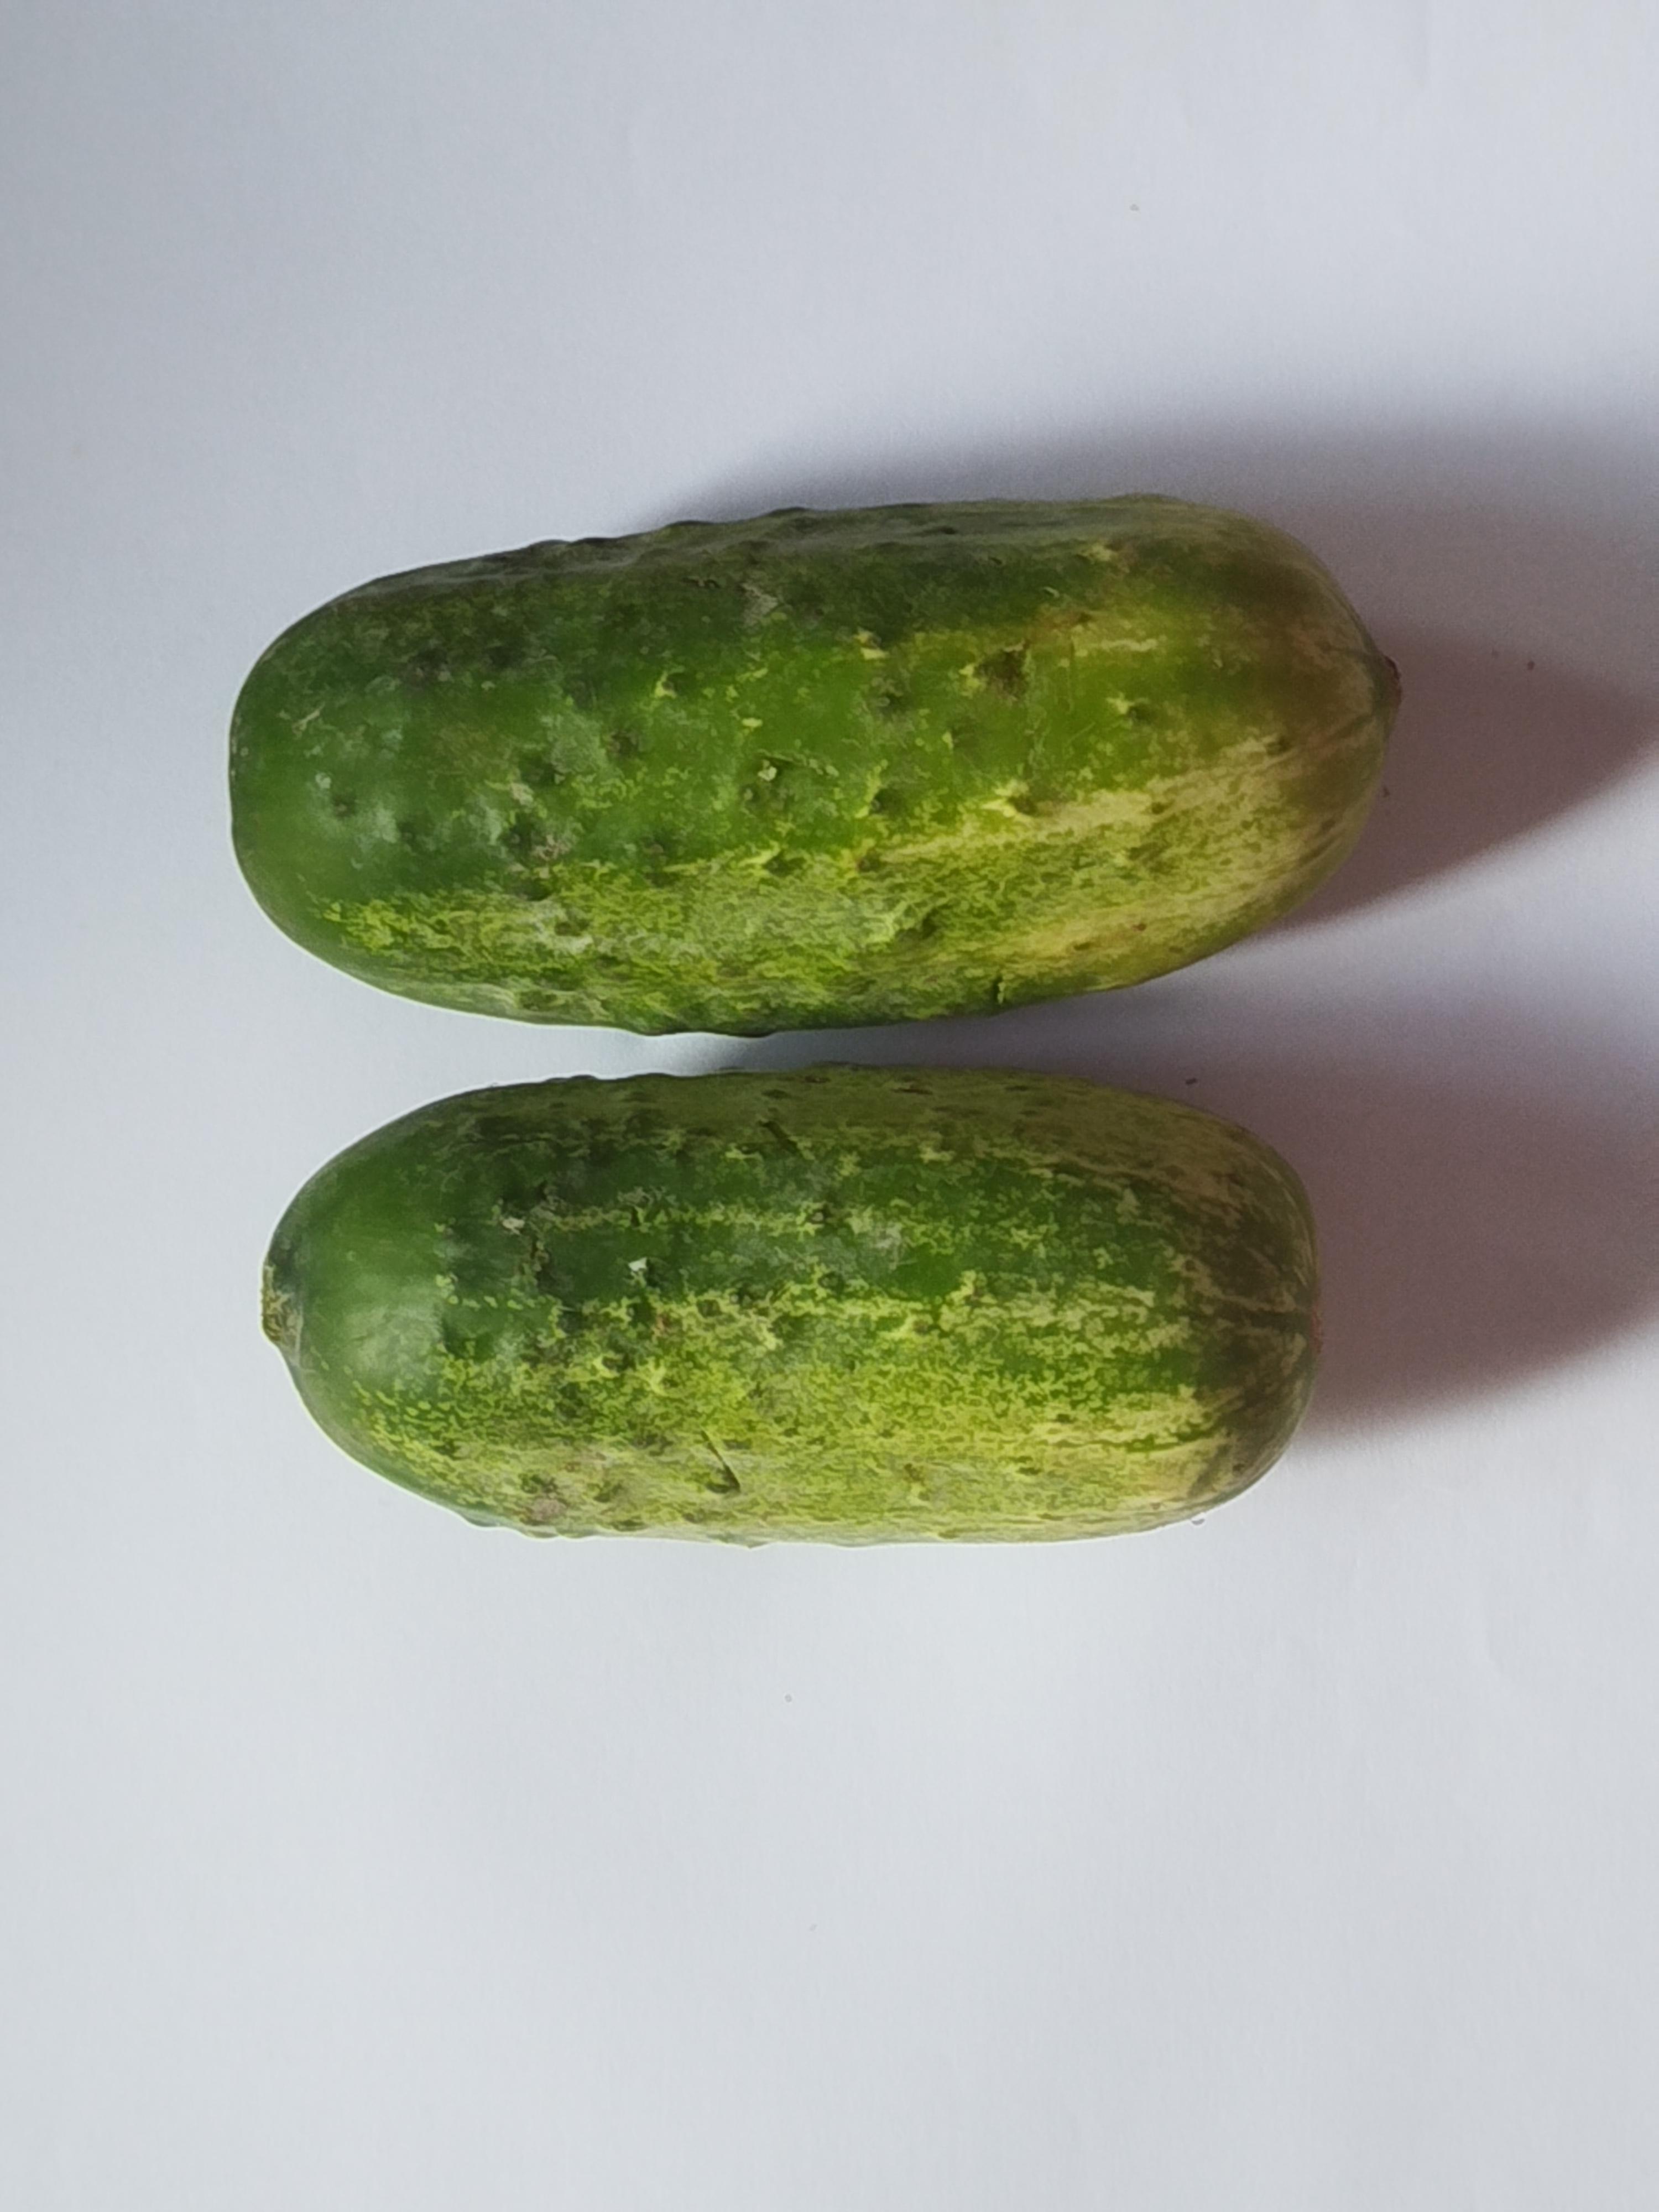
Label: Cucumber